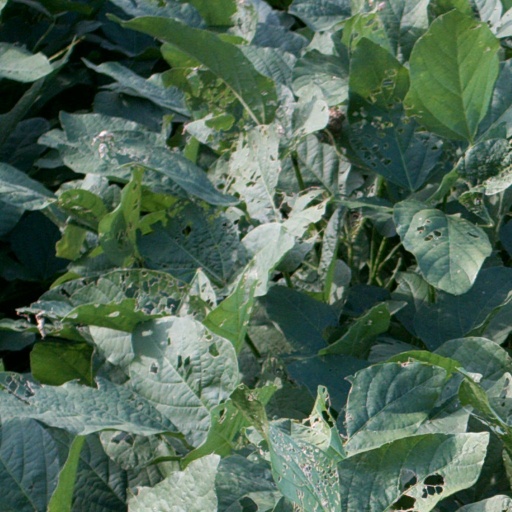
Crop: soybean